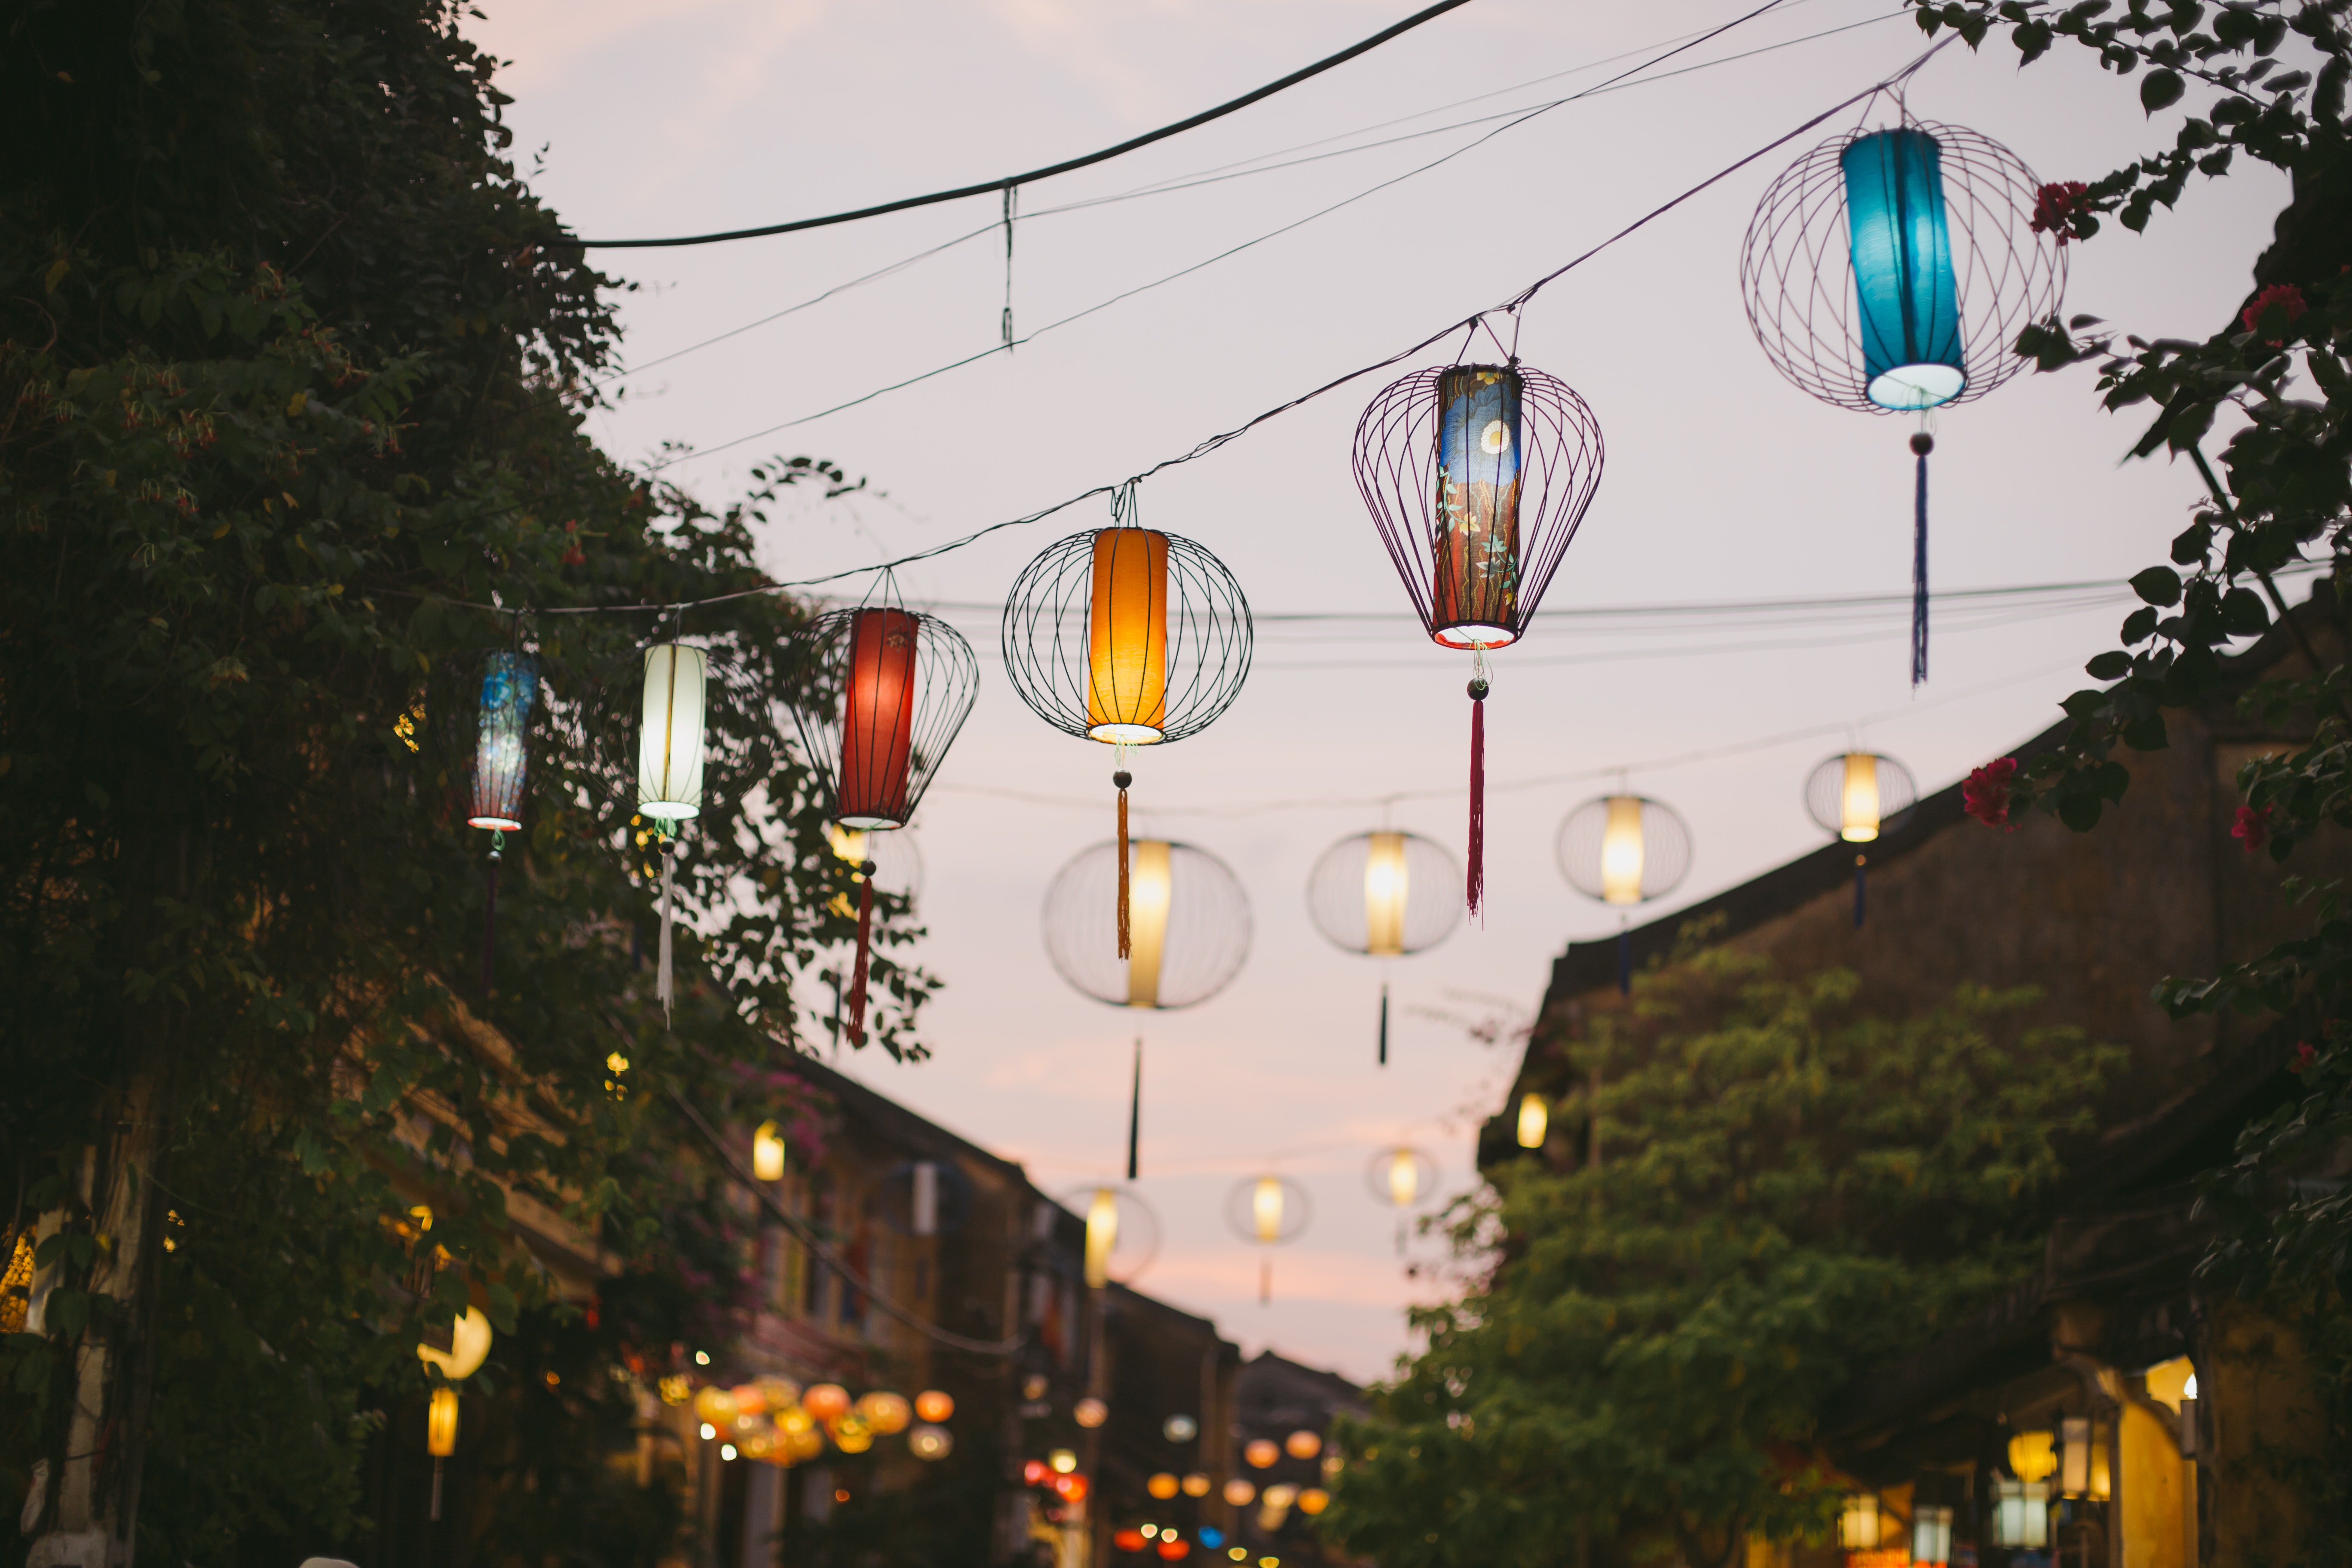
lantern, lighting, light, sky, town, street light, urban area, tree, night, street, light fixture, city, road, interior design, balloon, vehicle